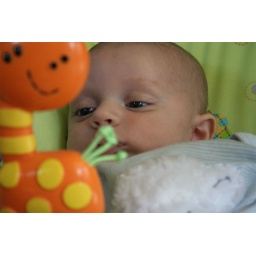
Jack in the green bouncy chair